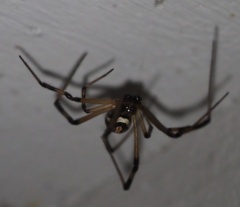
Species: Lactrodectus_hesperus